Leonard Doroftei

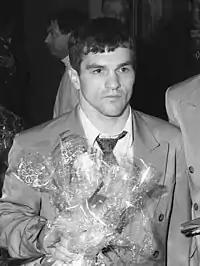
Doroftei in 1995

In 1997, Doroftei turned professional, signing with the Canadian club Interbox. Throughout his career, Dorin competed on ESPN, Showtime, and HBO. On 5 January 2002 he won the WBA world lightweight title, winning in a thrilling split decision over Argentinian boxer Raul Horacio Balbi 112–115, 114–113, 115–112. On 31 May the two fought again in Bucharest; this time, Dorin scored a knockdown en route to a clear cut unanimous decision victory, 118–111, 117–112 and 118–110.